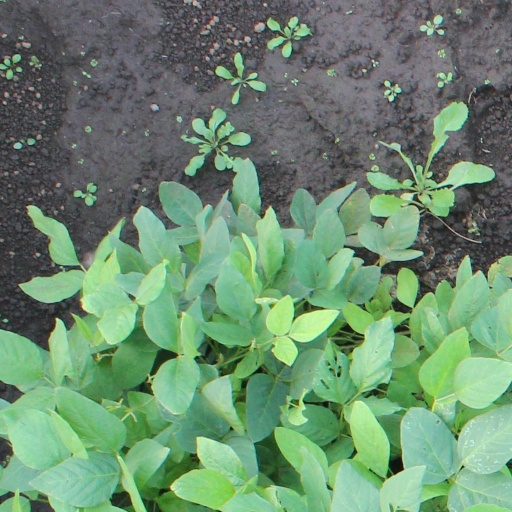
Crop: soybean